Hall of Honor (Texas Military)

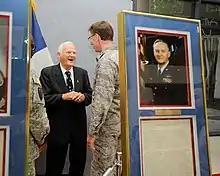
Inductee Colonel Harold H. Blackshear, June 2015

The Hall of Honor was established by the Texas Military Department in 1980 to "recognize outstanding service and leadership" of Texas Military Forces service members operating under state or federal command. As of 2018, it has 120 inductees.